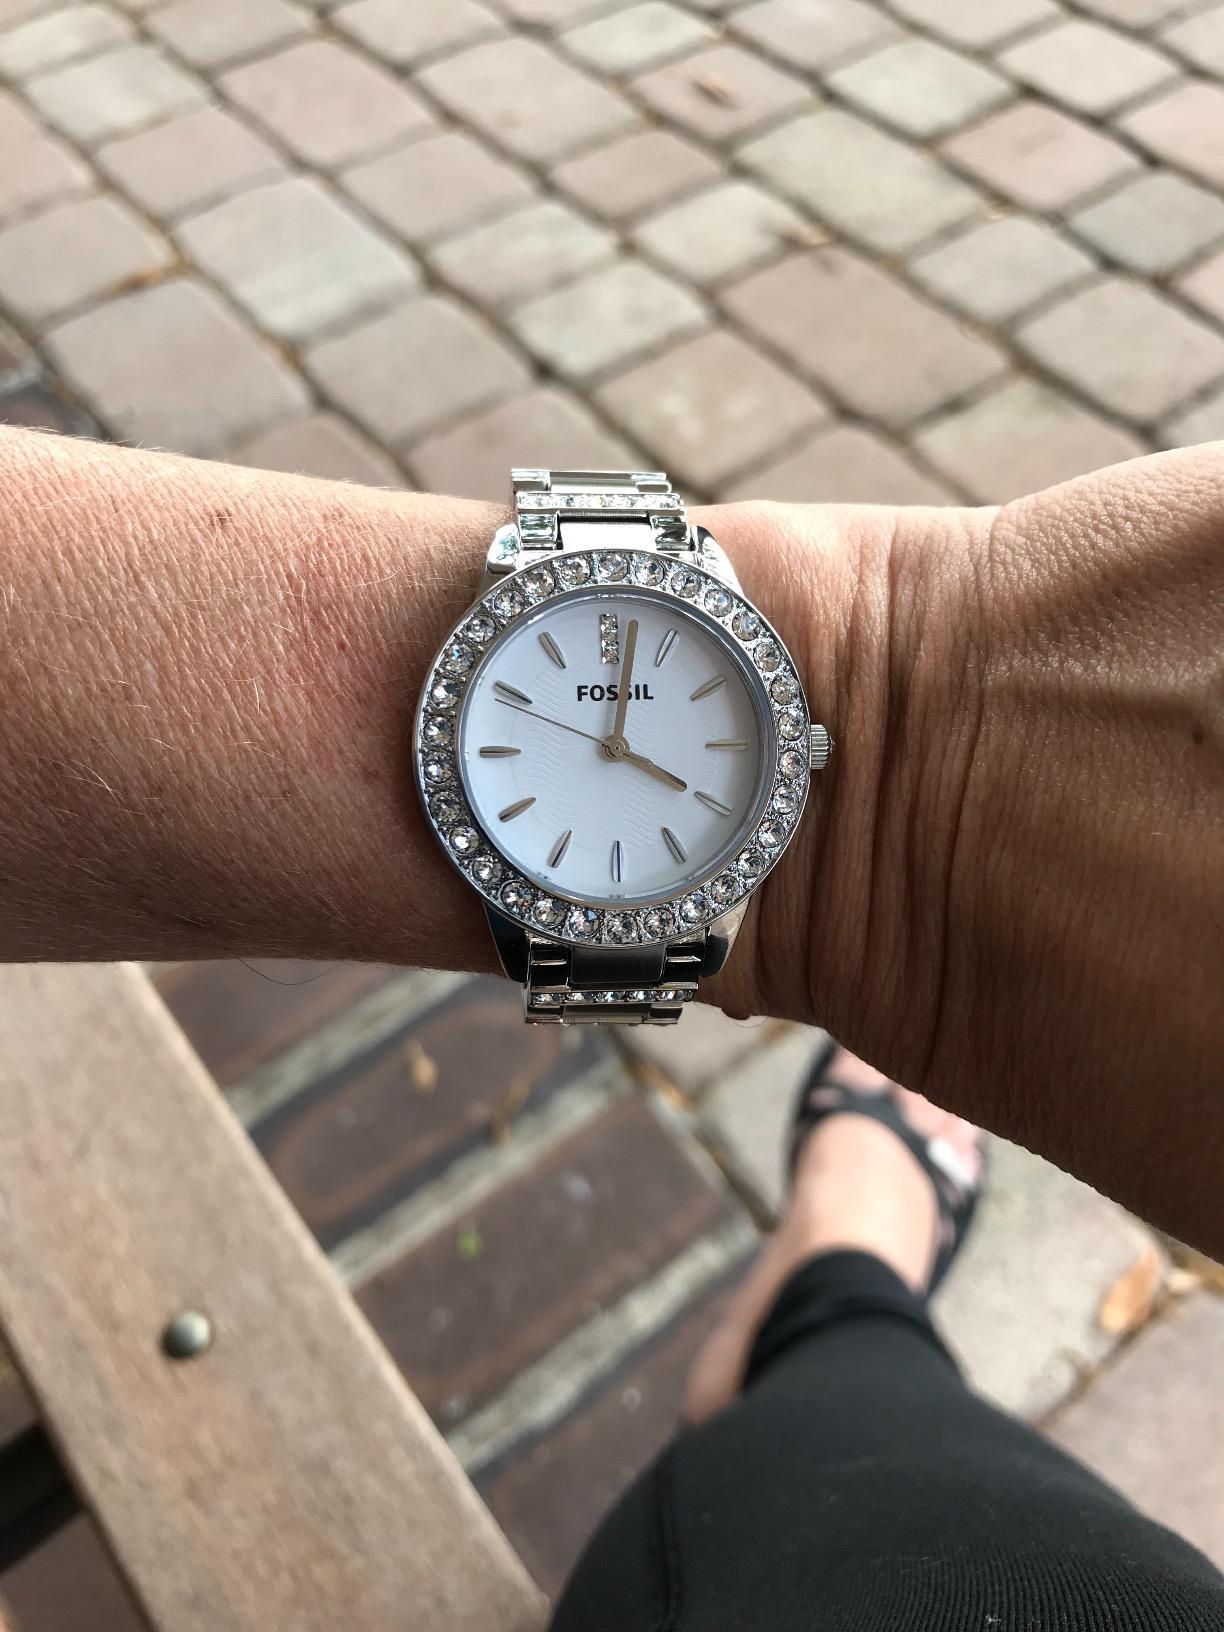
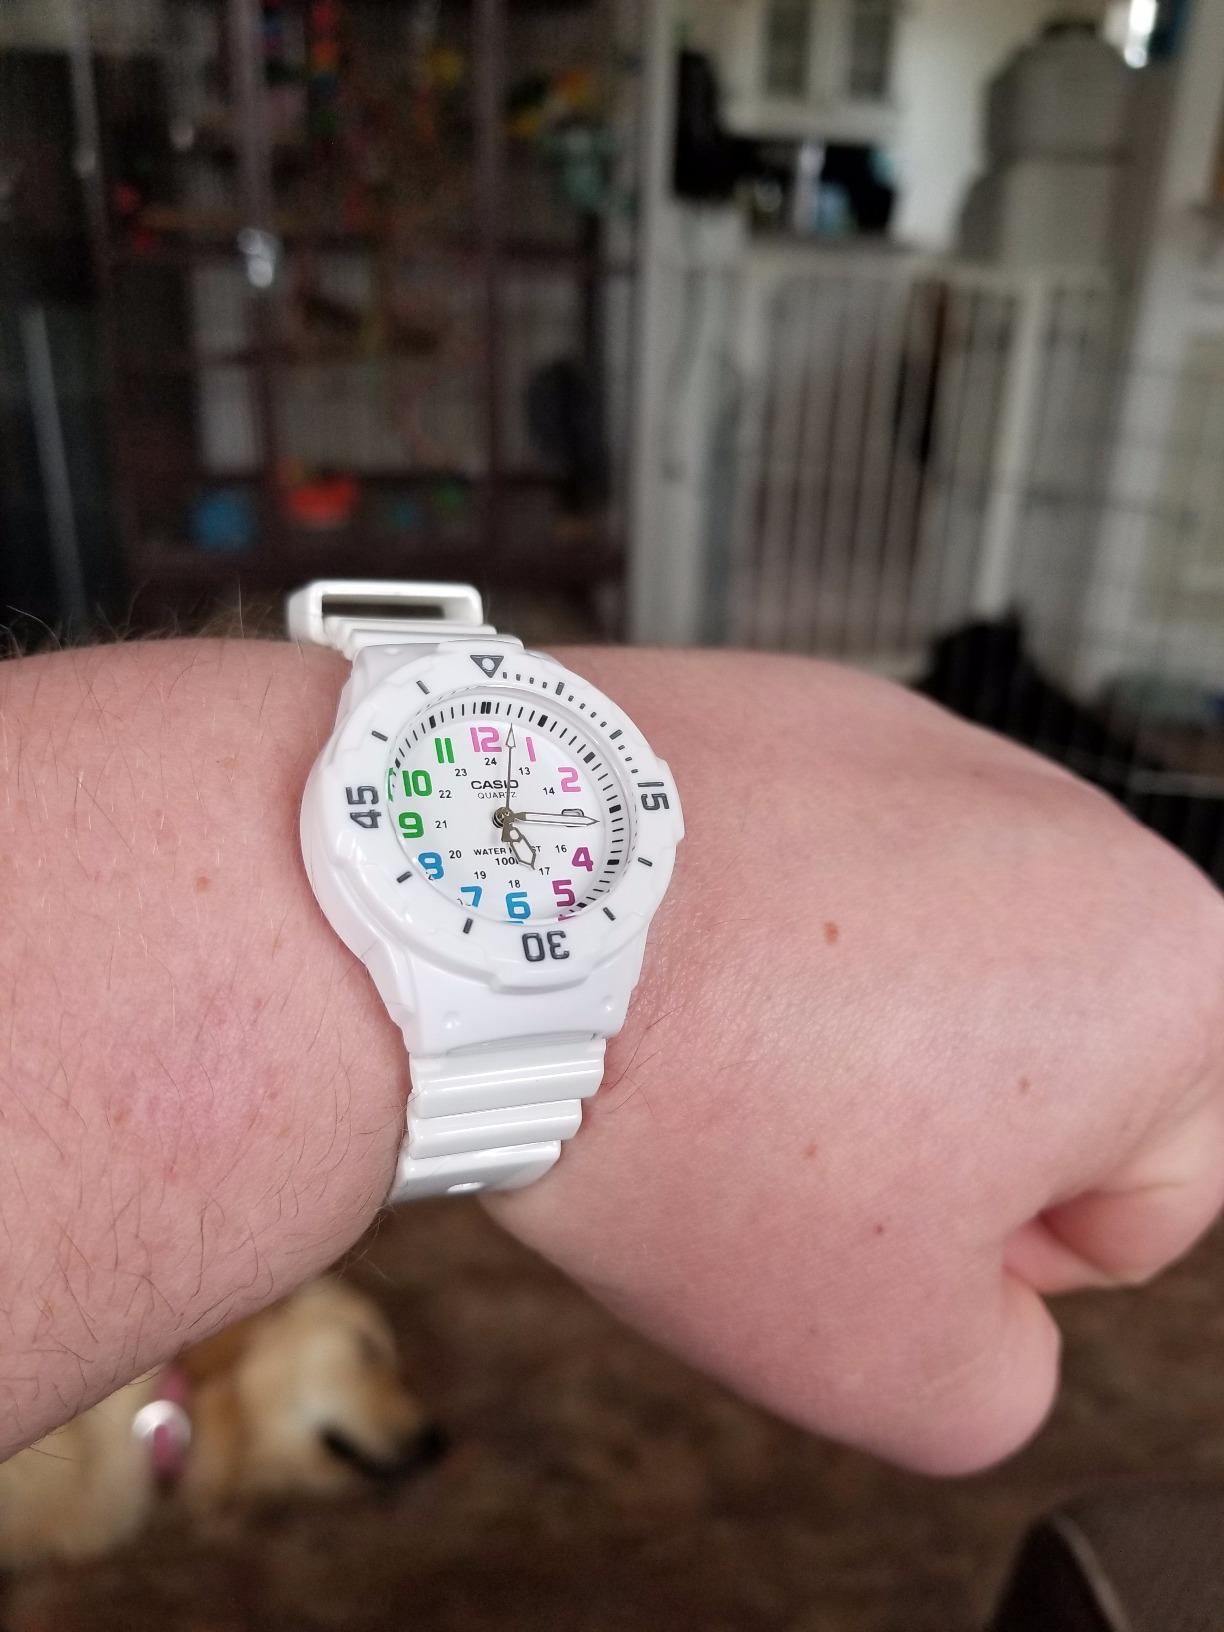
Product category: accessories_watch
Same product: no